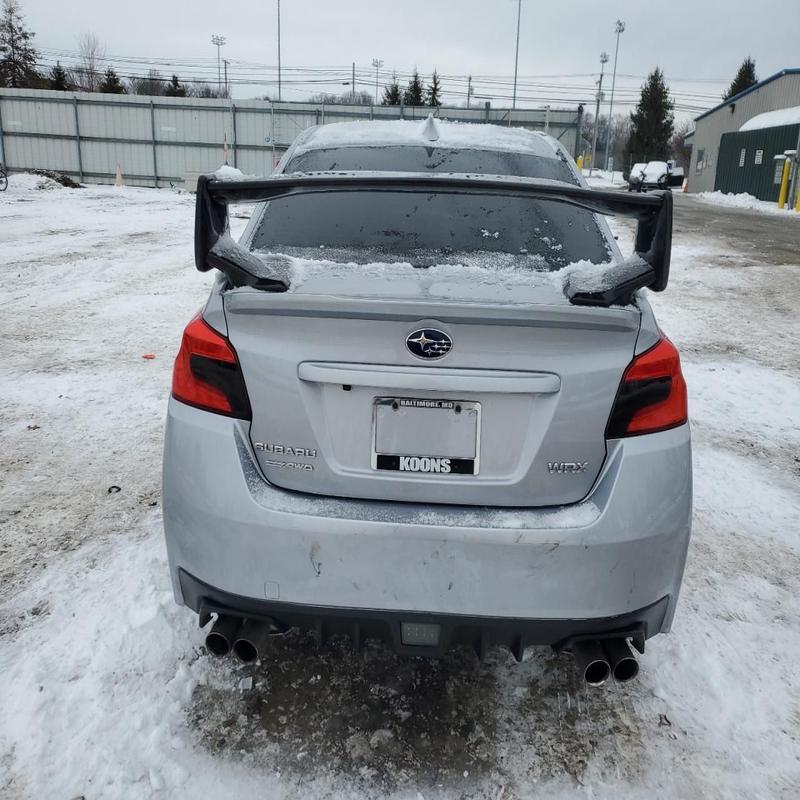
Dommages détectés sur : feu arrière droit, feu arrière gauche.
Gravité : mineur